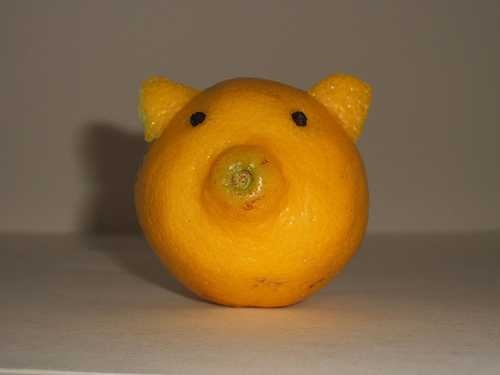
Label: Lemon